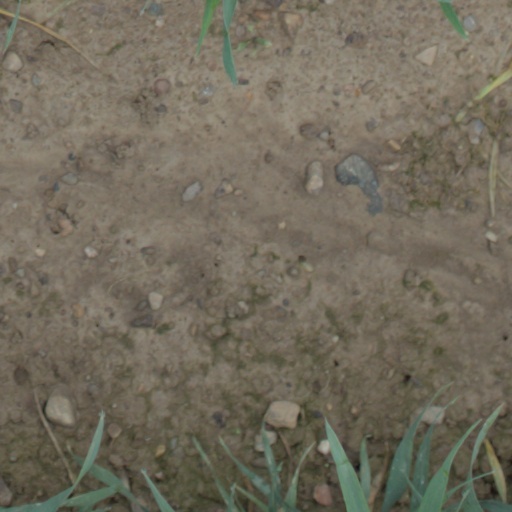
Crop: wheat